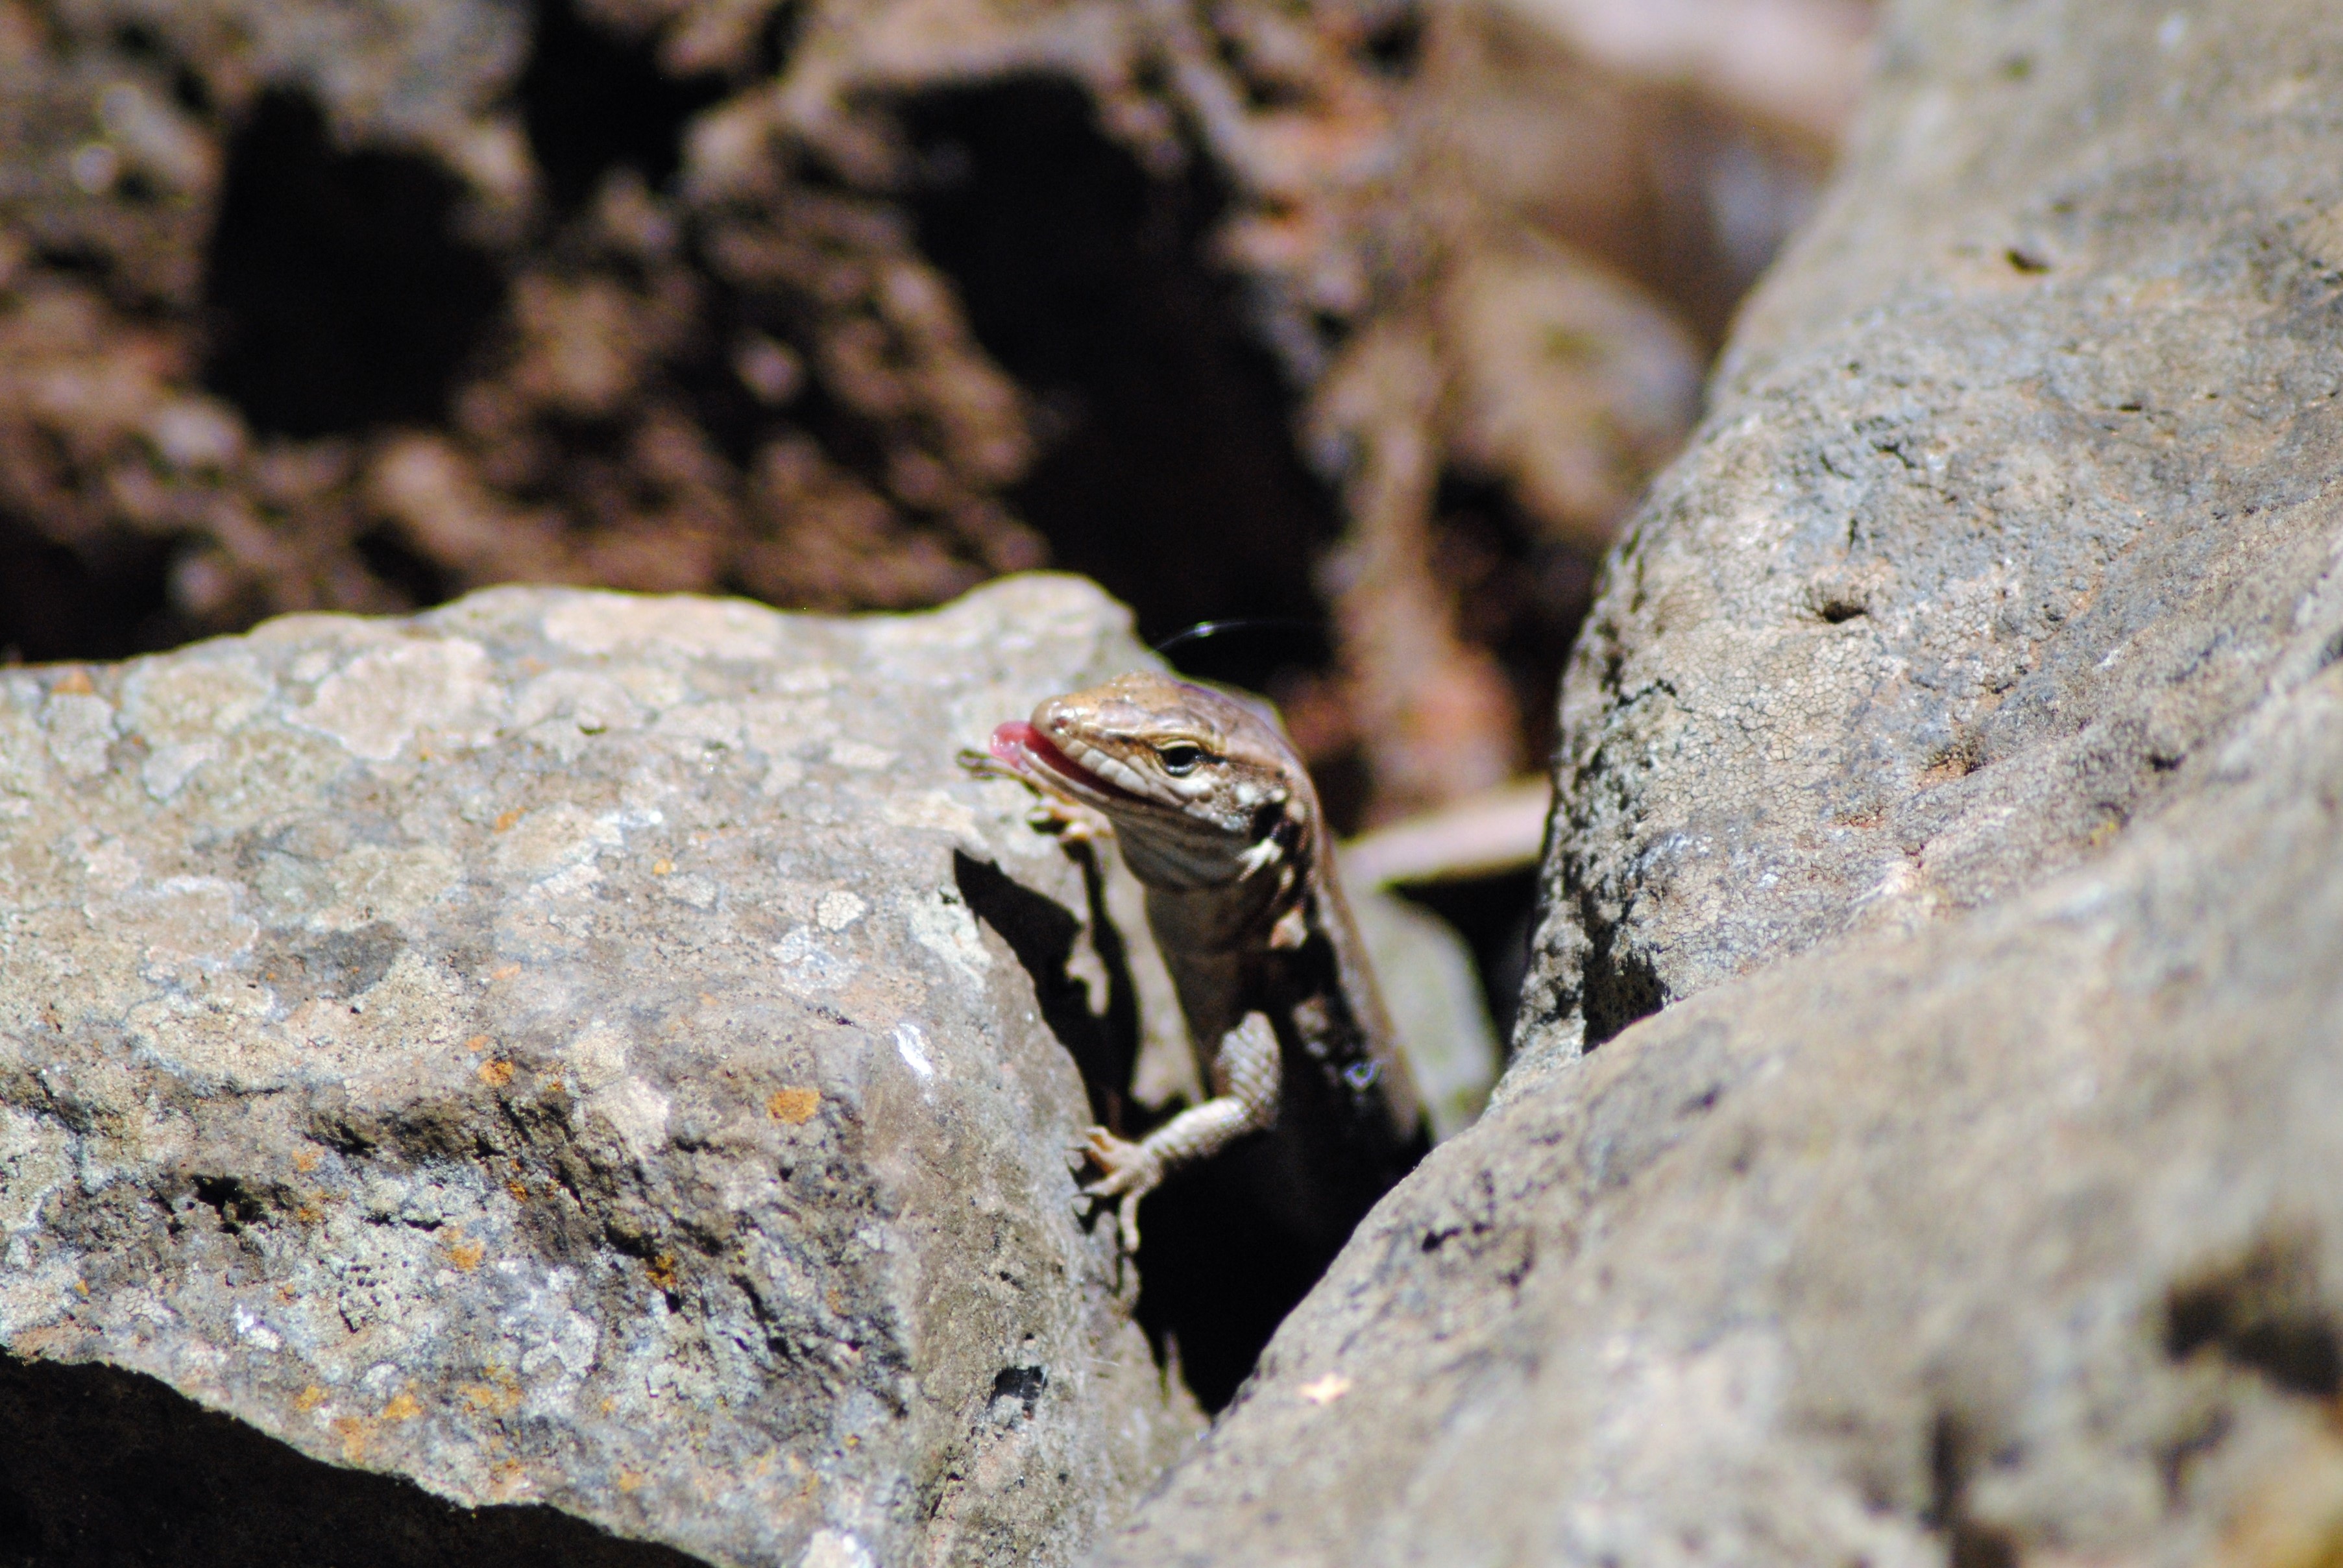
rock, wildlife, reptile, fauna, lizard, macro photography